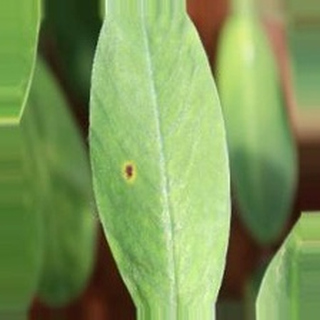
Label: groundnut_early_leaf_spot